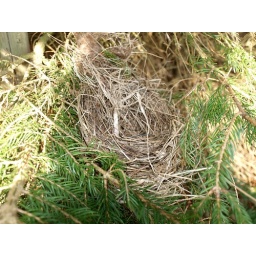
Found this old birds nest in the trees near the greenhouse...